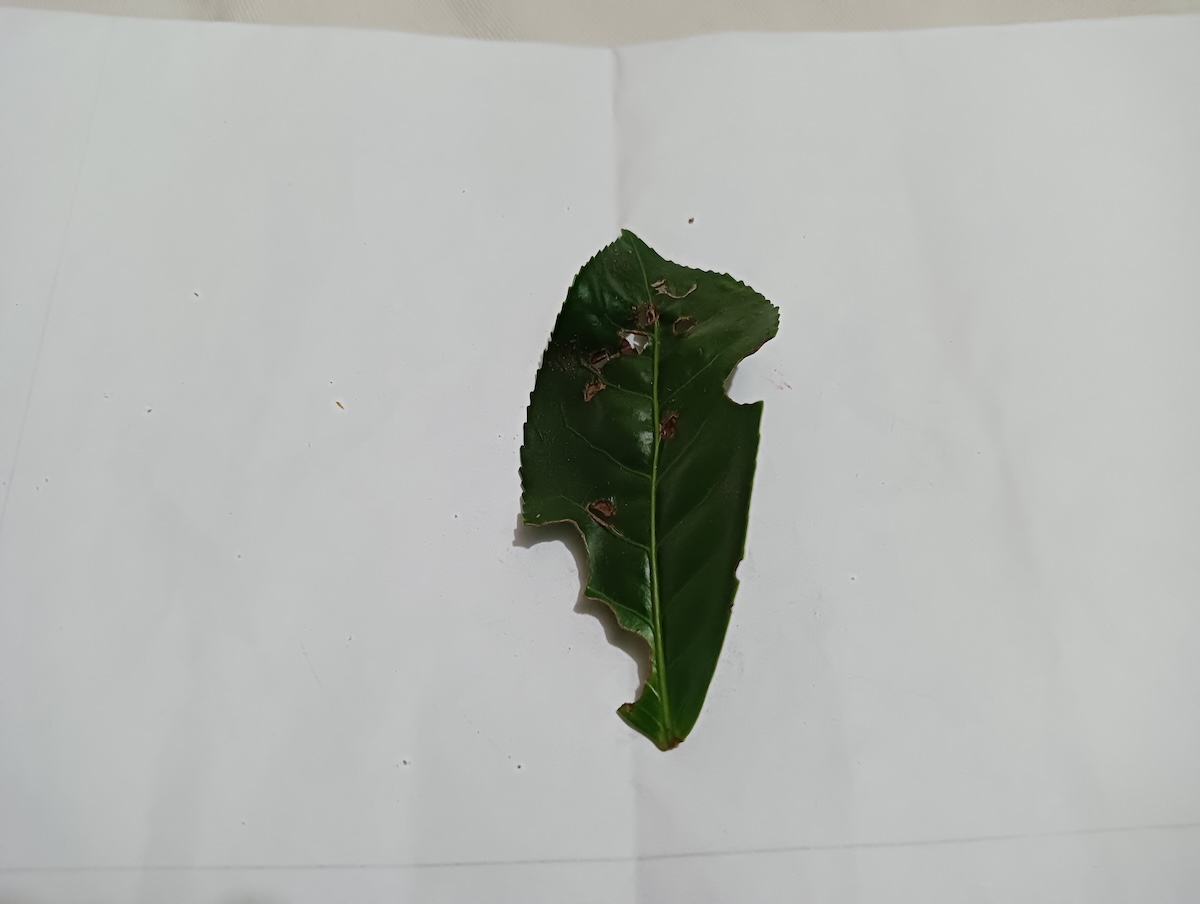
Label: Green mirid bug